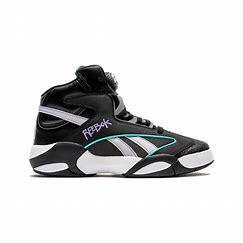
Brand: Reebok
Model: 100